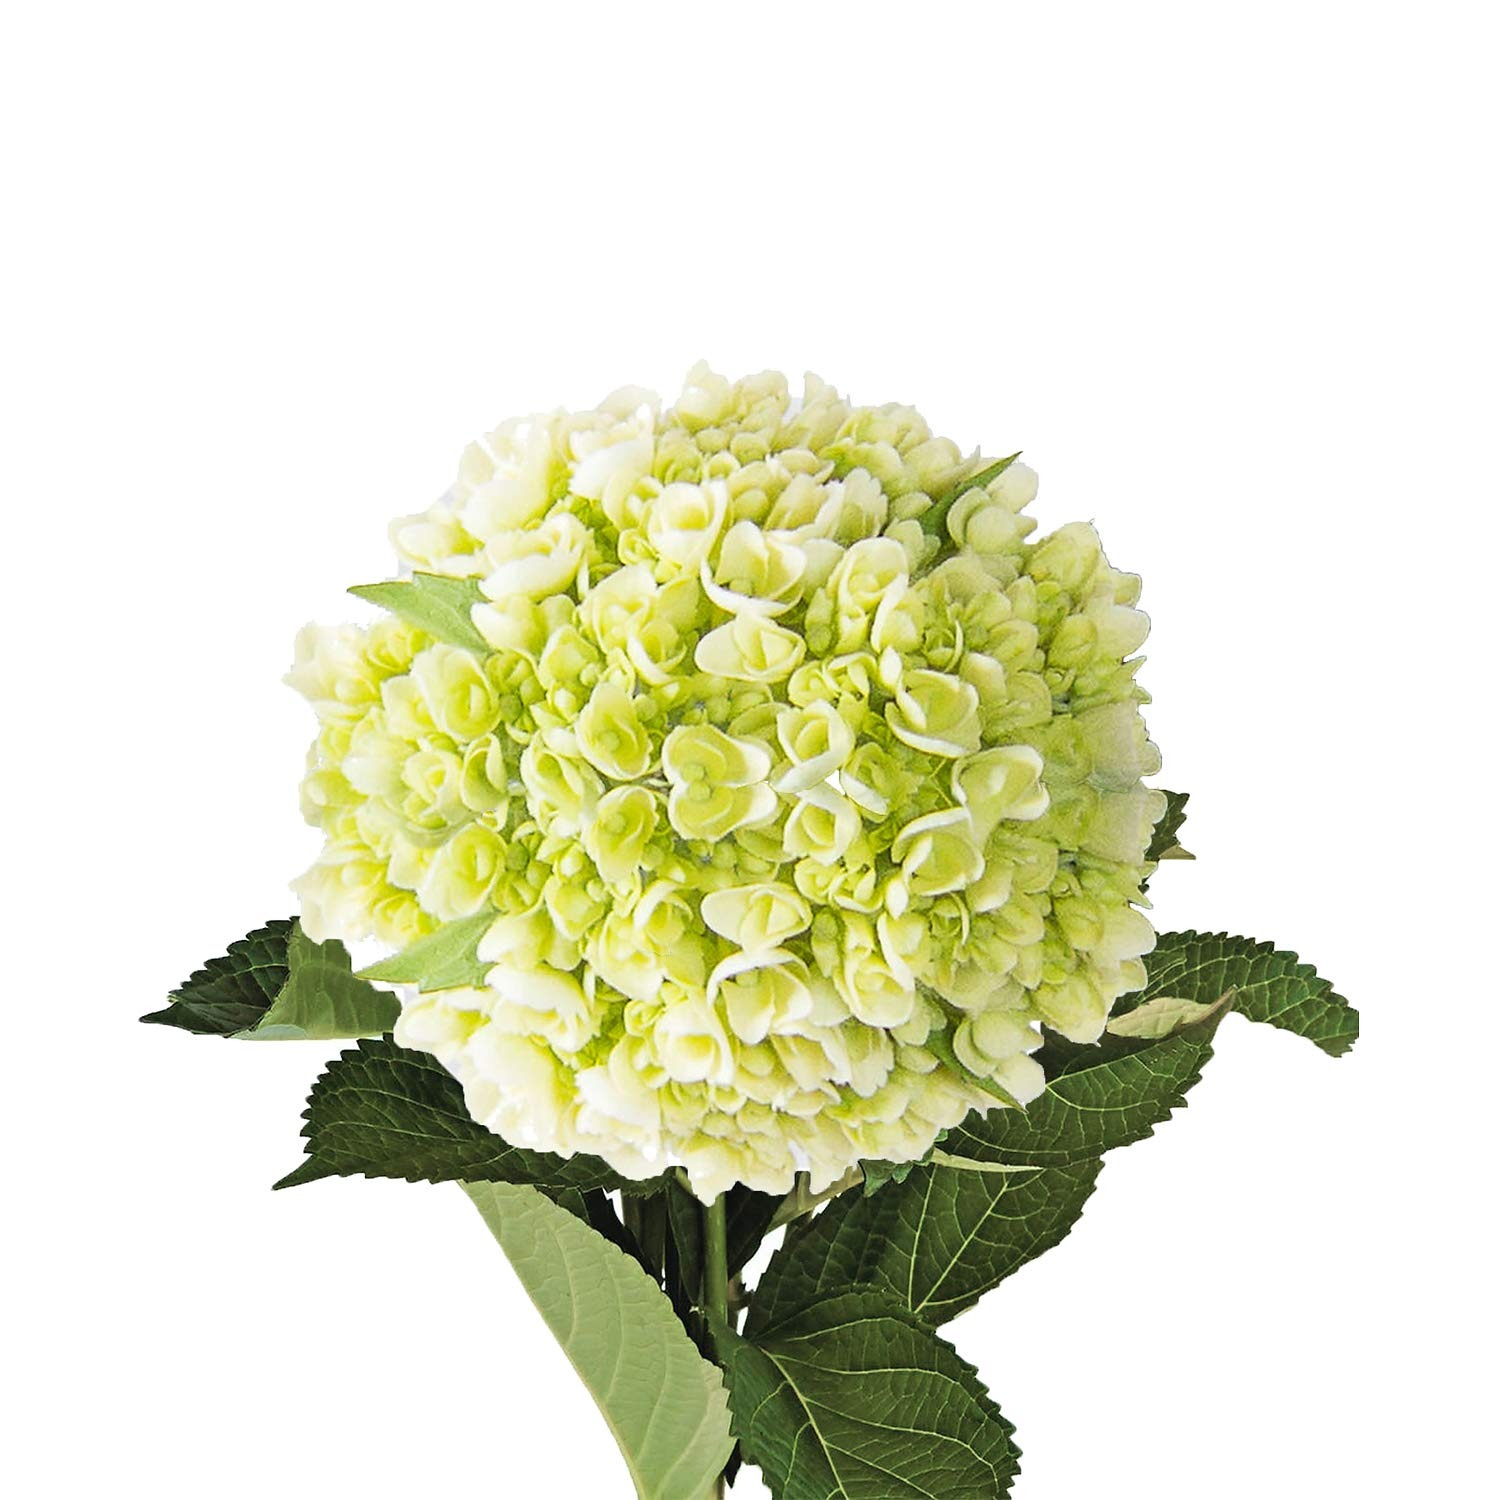
Item Name: Blommingmore | Fresh Cut Flowers | Mini Green Hydrangeas | Pack 40 | Home, Office, Wedding Decor, DIY, Party Event, Housewarming, Teacher and Engagement
Bullet Point 1: BLOOM SELECTIONS: 40 green mini hydrangeas
Bullet Point 2: STEM LENGTH (Approx.): 60 CM / 23.6 inches
Bullet Point 3: BLOOM SIZE: 8 cm / 3.1 in
Bullet Point 4: CARE AND HANDLING - Before your flowers ship, they are prepared with proper hydration methods. To ensure your flowers thrive, simply follow these care steps upon arrival: remove your bouquet from its wrap and place them in a vase filled with fresh luke warm water. You can expect your blooms to last an average of 7-12 days
Bullet Point 5: DELIVER AT YOUR CONVENIENCE: Place your orders any day, by 2 PM EST to receive your items in 6 days.
Bullet Point 6: SATISFACTION GUARANTEED: We stand behind the quality of our products. If you're not completely satisfied, contact us for a refund or replacement. Digital pictures required.
Product Description: These hydrangeas are a brilliant shade of green, offering the possibility to create fabulous centerpieces, bouquets, or any floral decor. <br><br>✅ Note. Please allow for small discrepancies in the color hue due differences in monitor resolution and subtle climatic changes during growing season.<br><br>✅ The box will include care instructions to help make the flowers long lasting. Before your flowers ship, they are prepared with proper hydration methods. If your flowers appear sleepy and thirsty, it is normal.
Value: 40.0
Unit: Count

Price: 83.98